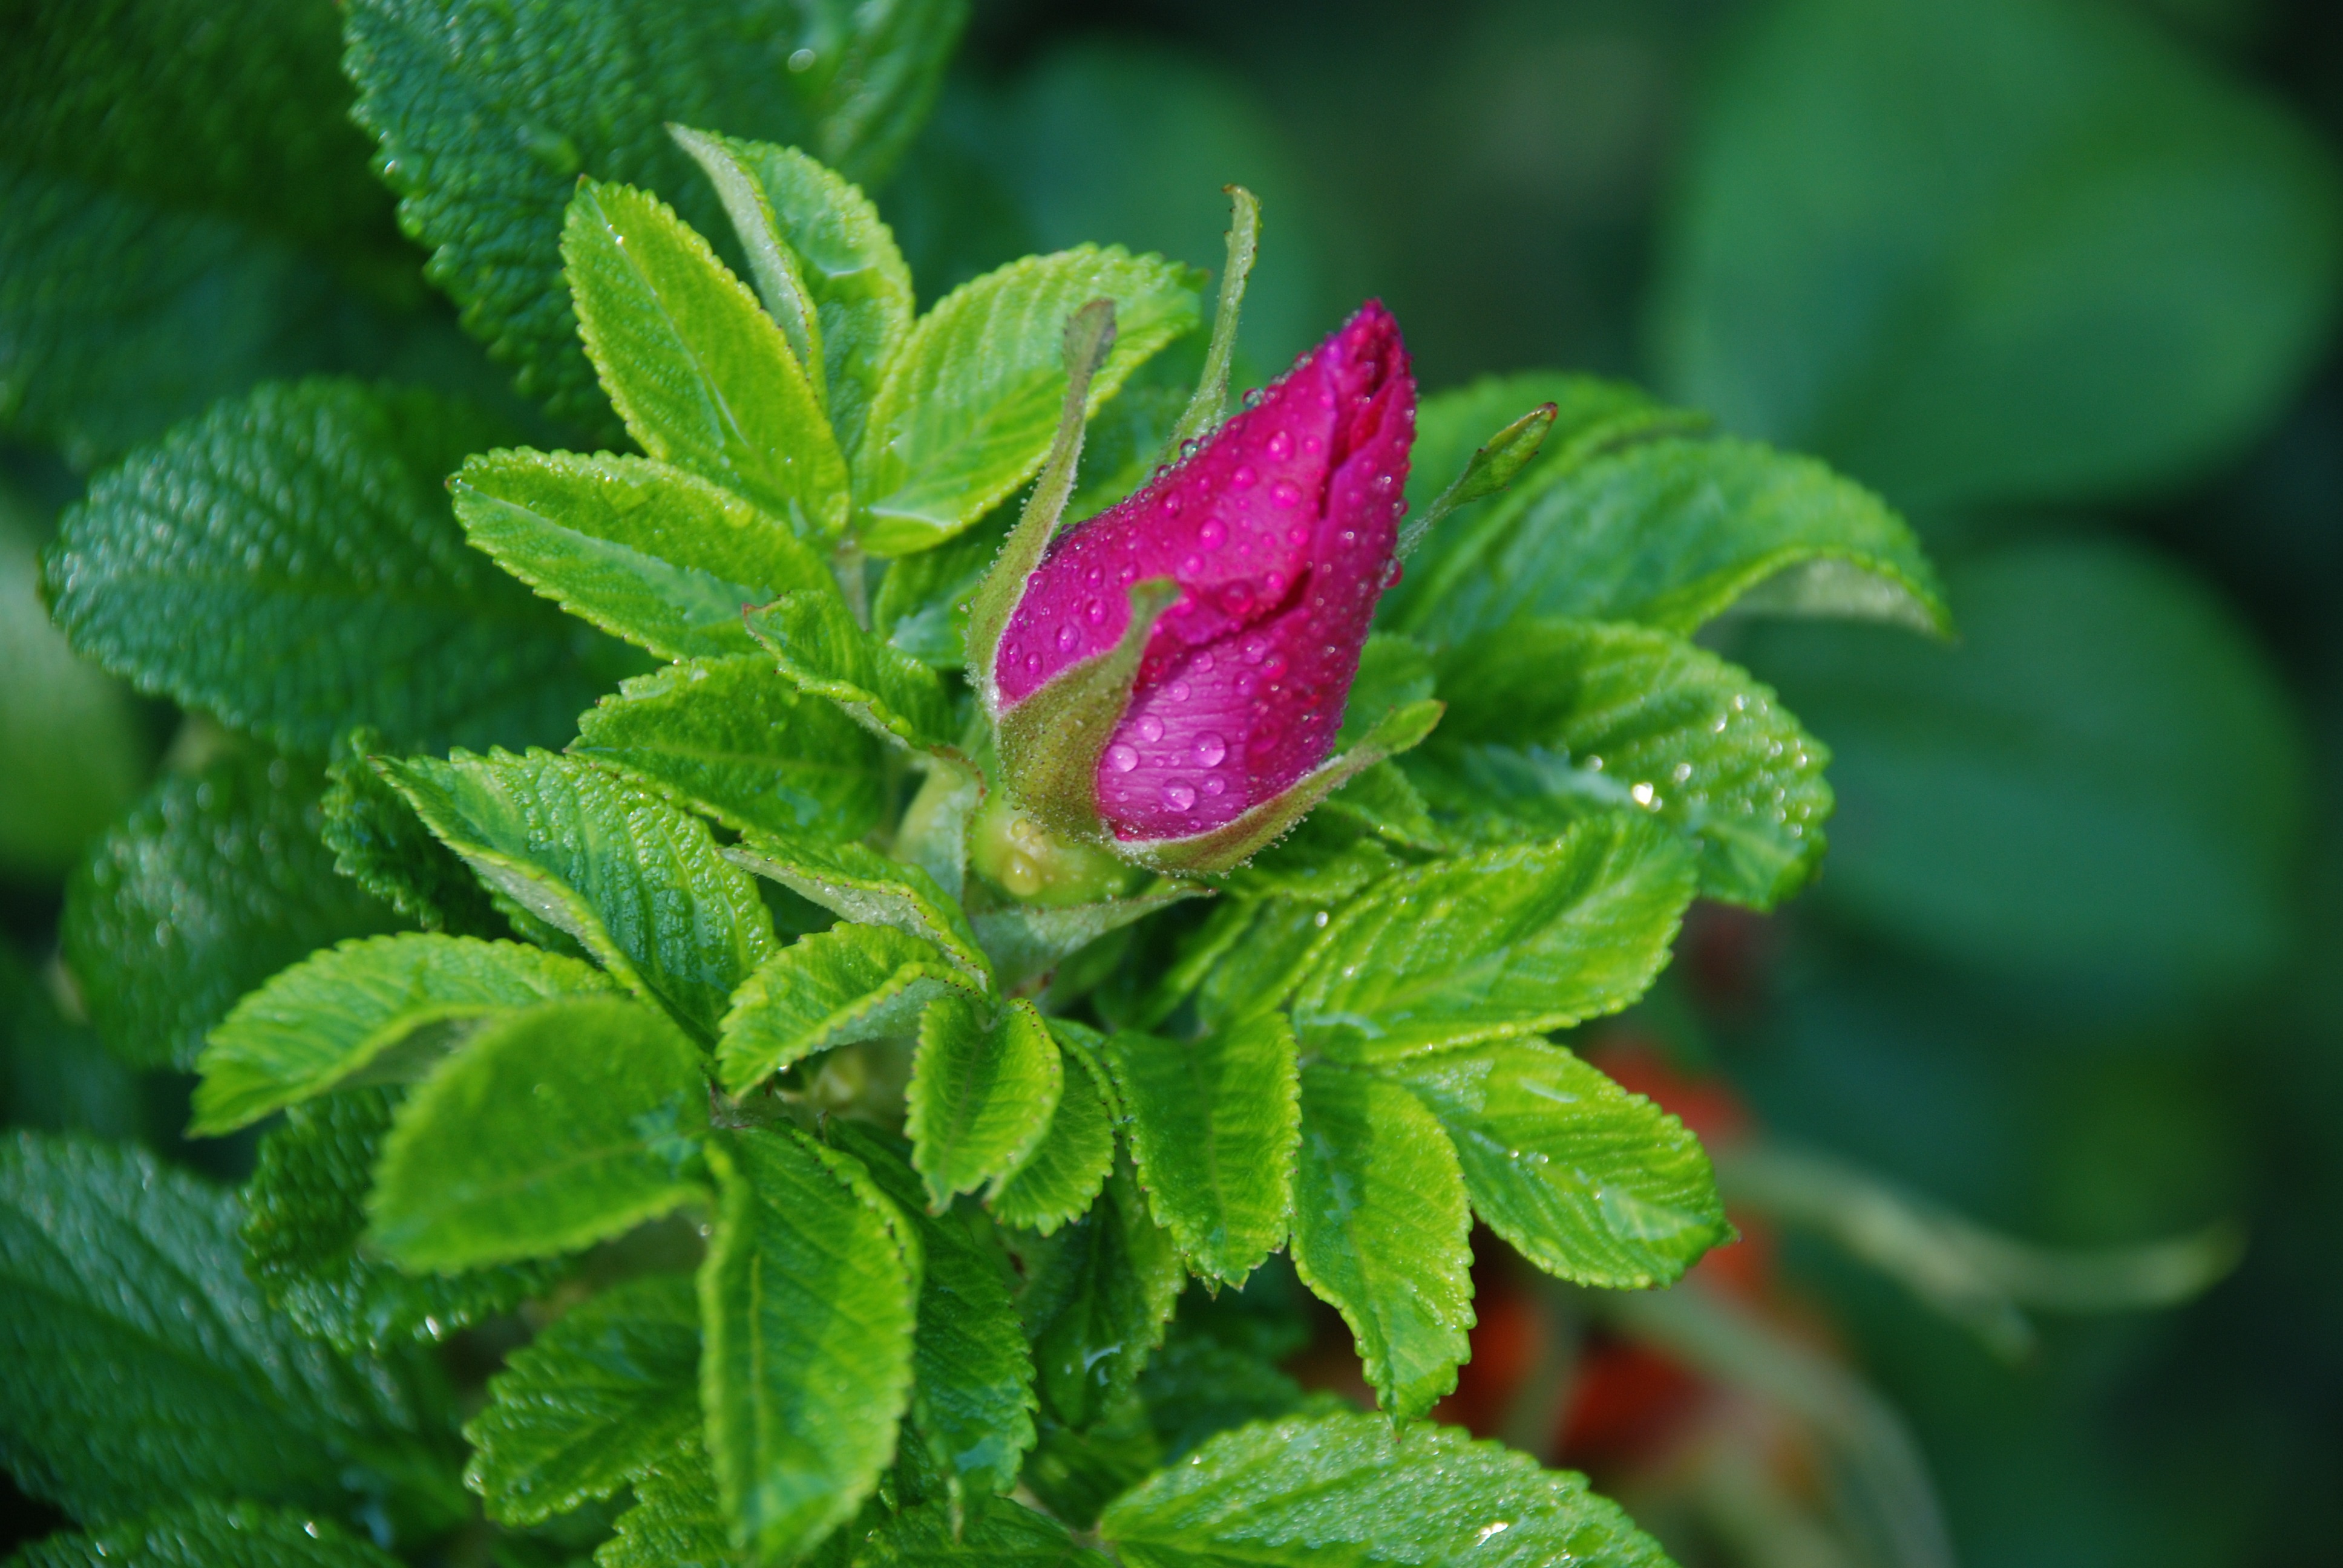
water, nature, drop, plant, leaf, flower, purple, bloom, bouquet, rose, green, herb, produce, macro, yellow, flora, sunny, shrub, beautiful, detail, flowering plant, annual plant, land plant